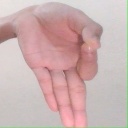
अक्षर: ज्ञ